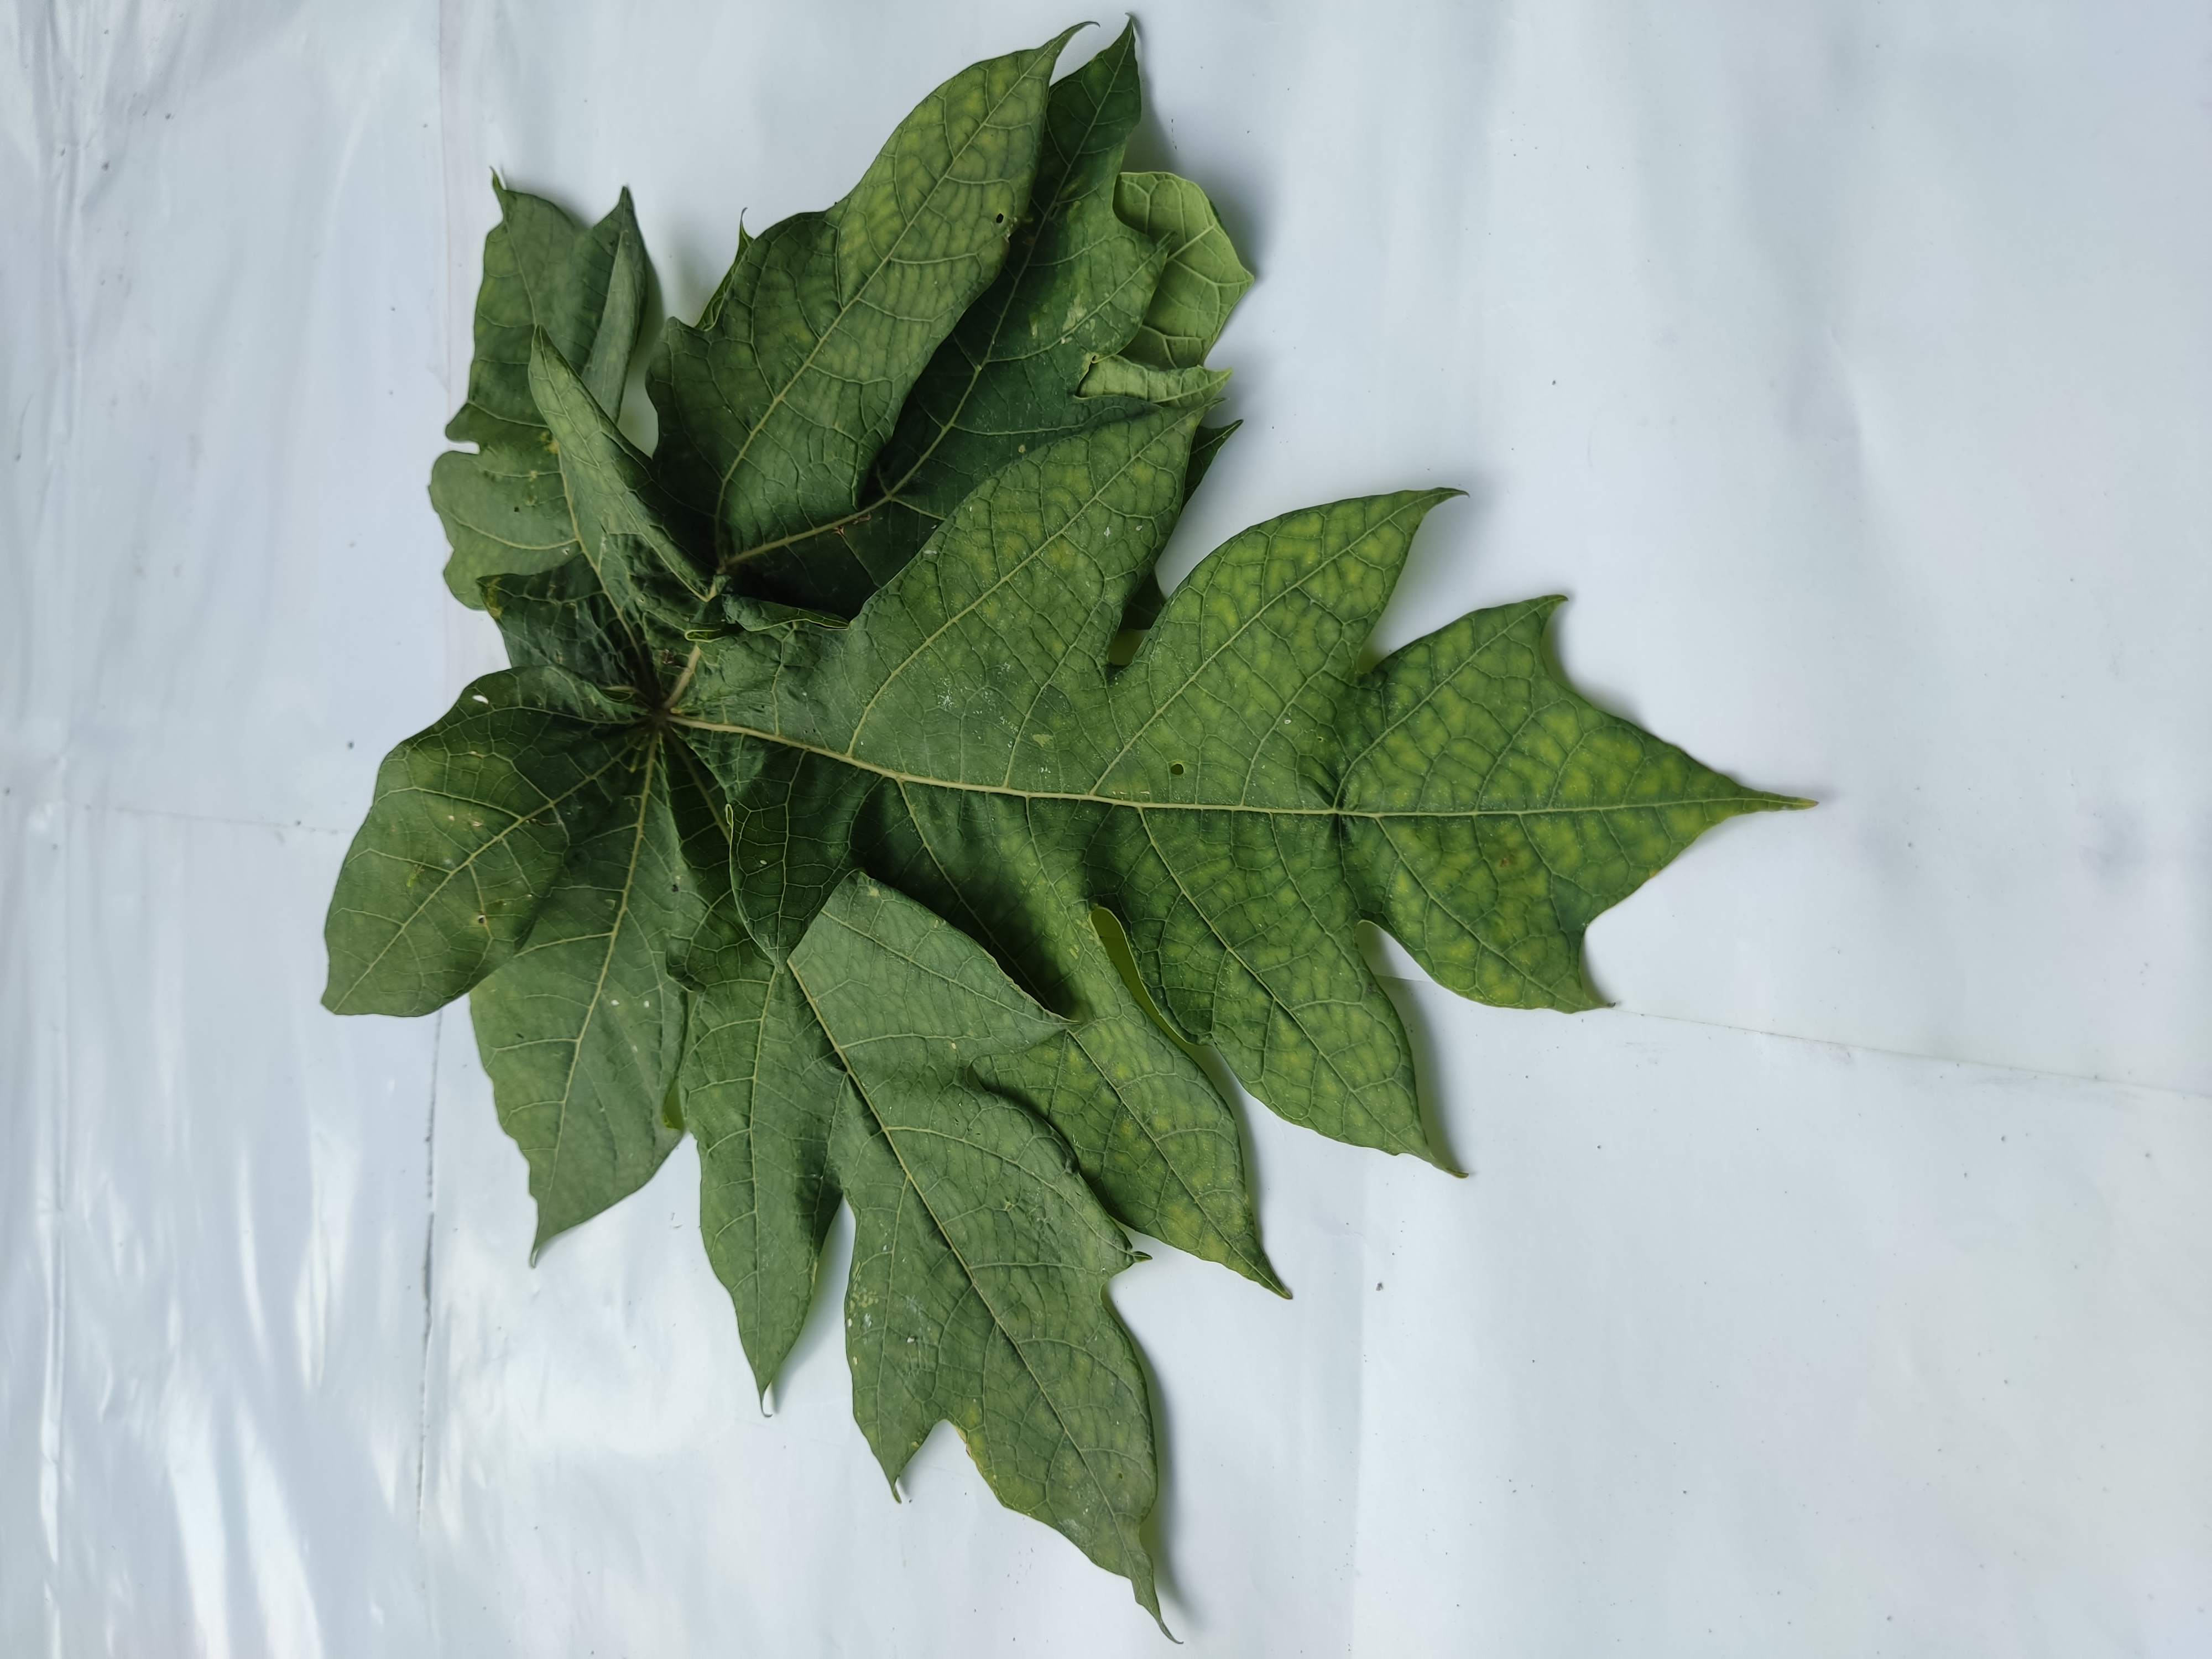
Label: Ring Spot